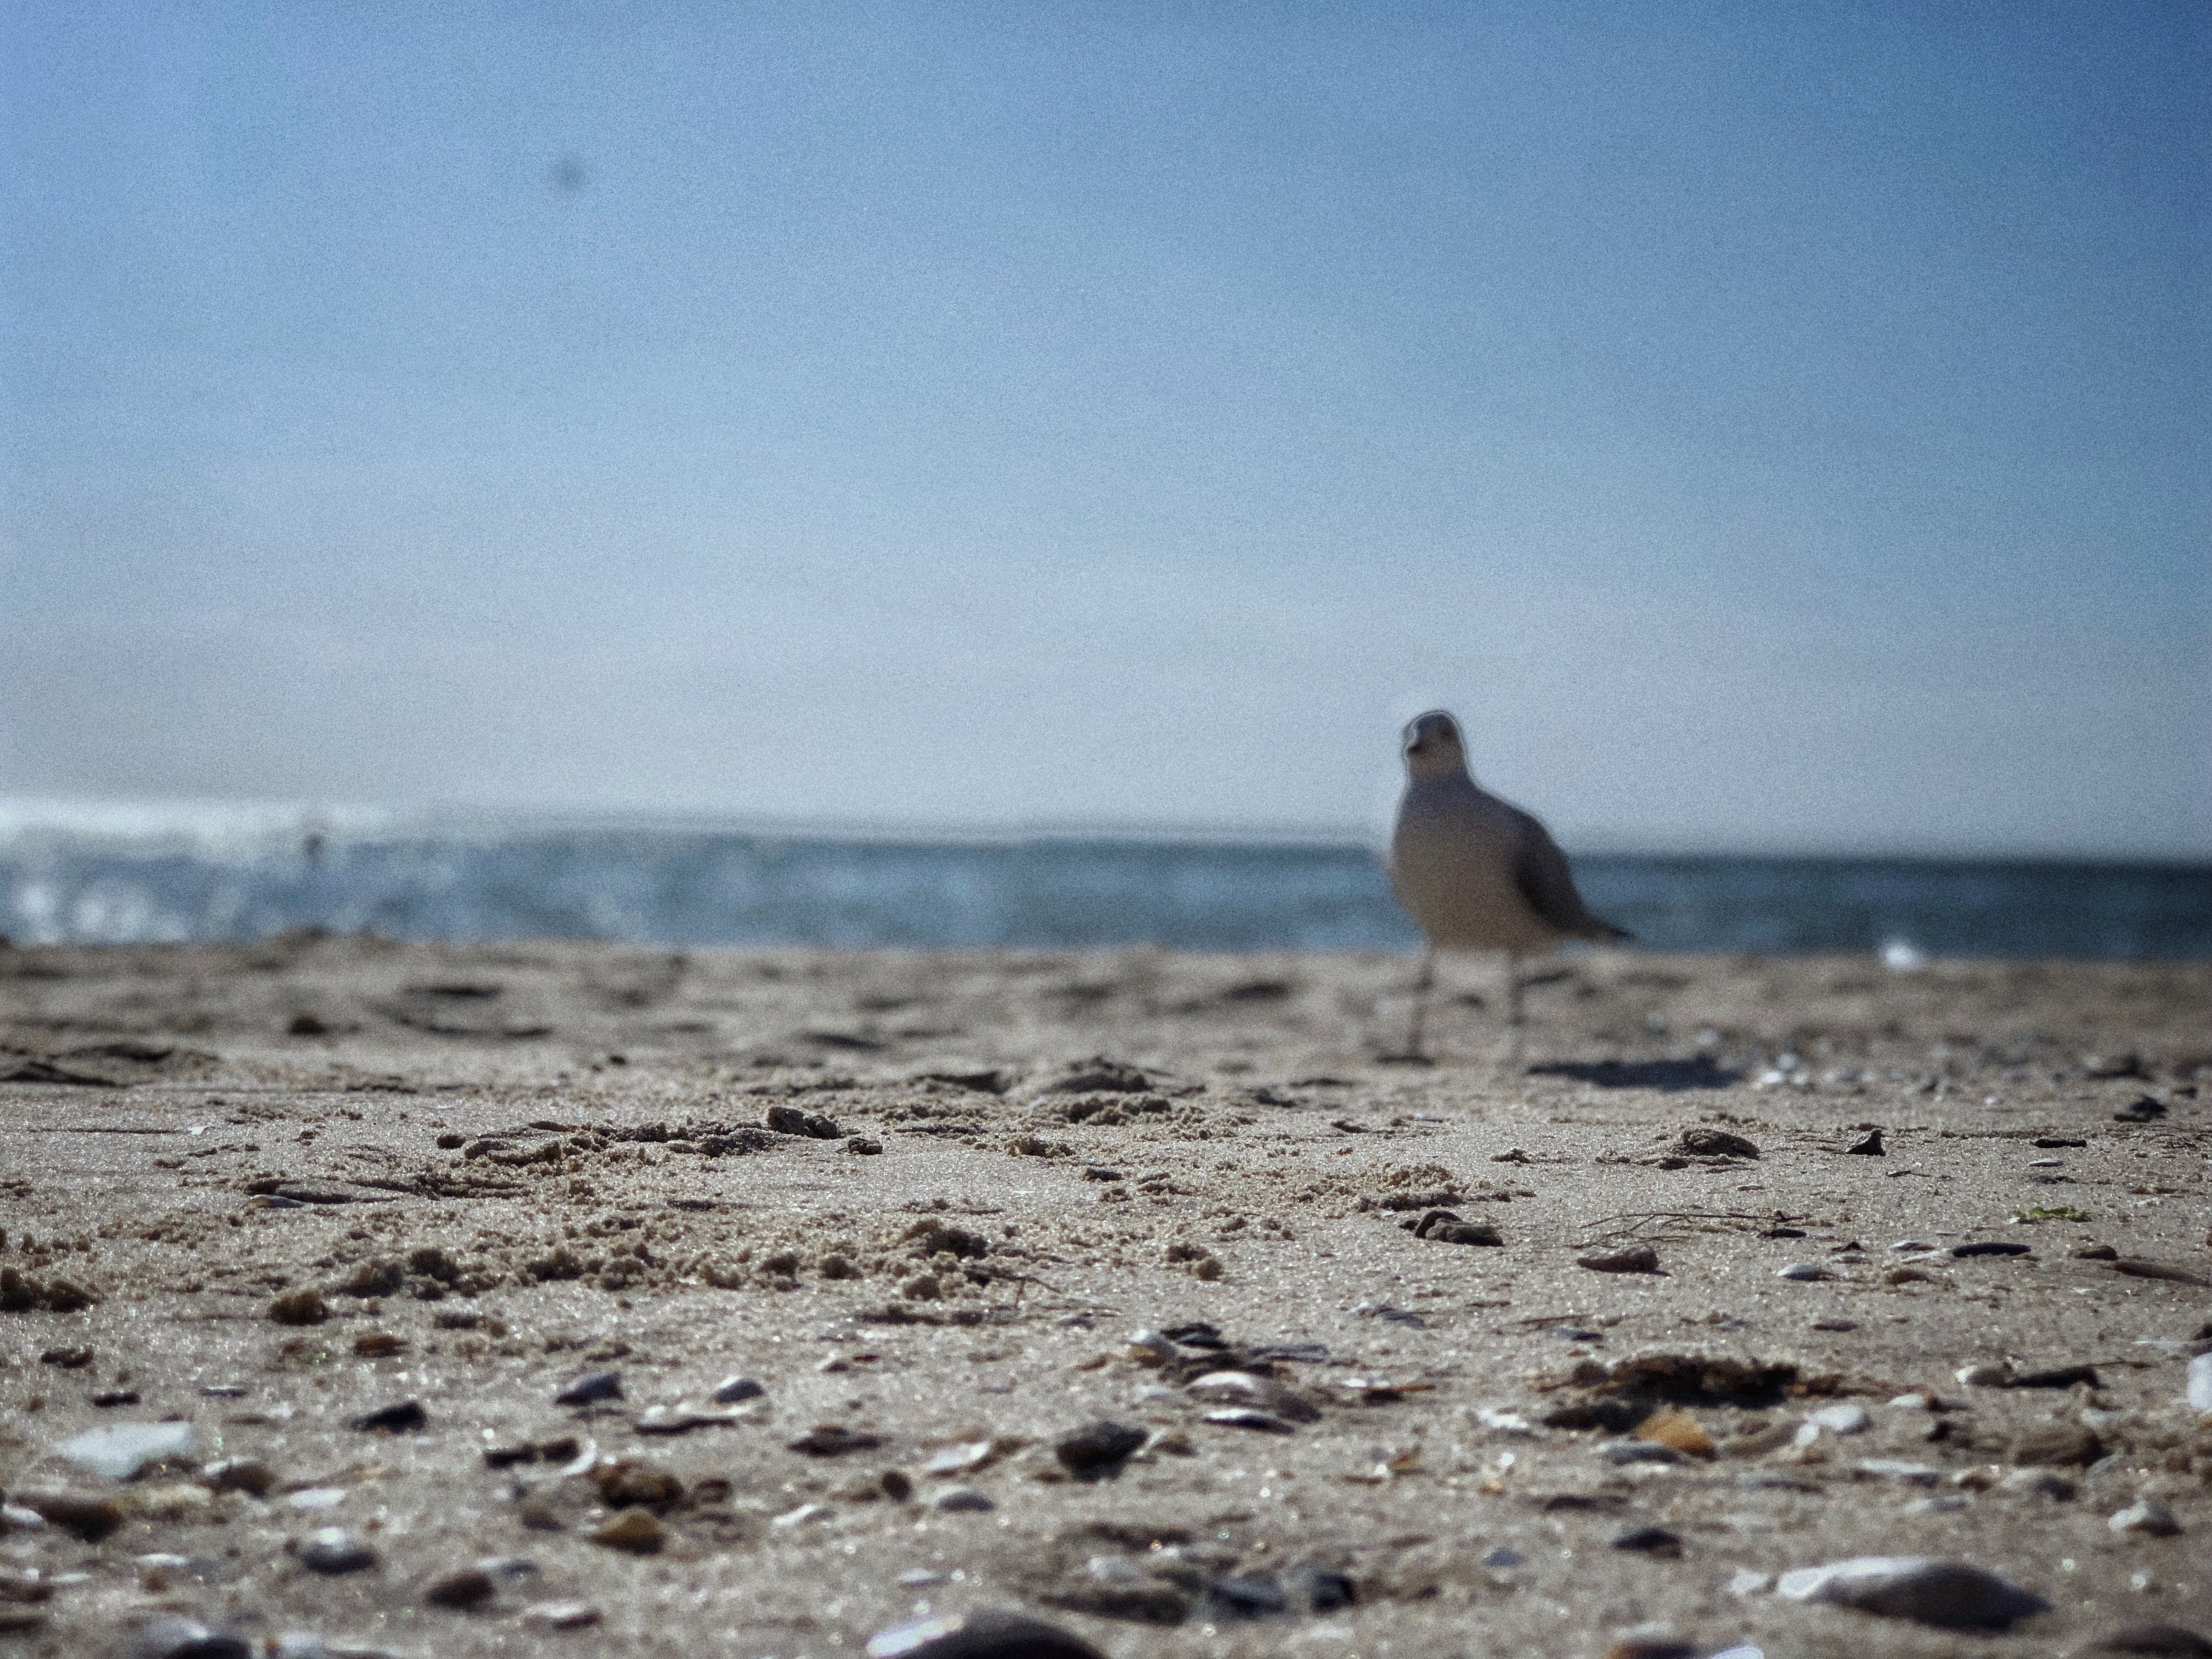
mobile, phone, mobile camera, sea, water, mood, sunset, gull, sky, bird, ecoregion, beak, wood, coastal and oceanic landforms, beach, feather, landscape, horizon, seabird, lari, sand, wind wave, soil, wing, wildlife, wave, coast, ocean, cloud, charadriiformes, rock, pigeons and doves